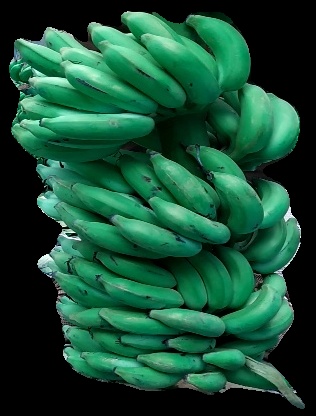
Variety: elakki-bale
Grade: grade1